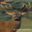
Label: deer